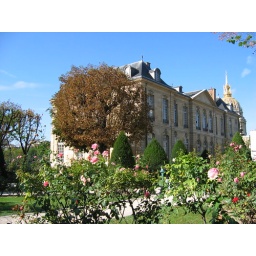
Hotel Biron. The Government acquired the Hotel in 1905 and Rodin rented the ground floor from 1908 onwards.